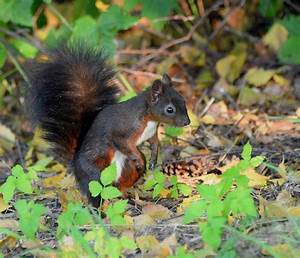
Label: scoiattolo